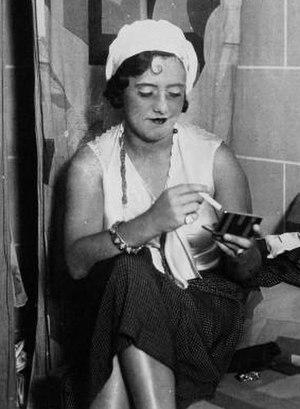
Jacqueline Anne-Marie Étiennette François, dite Jacqueline Francell, née le 24 mars 1908 à Paris 9ᵉ, et morte le 13 octobre 1962 à Neuilly-sur-Seine, est une actrice française.